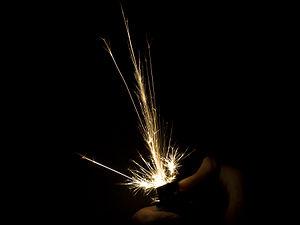
La pierre à briquet ou ferrocérium est un alliage métallique artificiel composé de 30 % de fer pour 70 % de mischmétal. Il génère une gerbe d'étincelles lorsqu'il est frotté contre une surface rugueuse et suffisamment dure, comme de l'acier strié. On l'appelle ainsi parce qu'il est utilisé pour cette propriété dans les briquets modernes. C'est un alliage constitué de mischmétal, trop mou pour donner de bonnes étincelles, il est allié à du fer et du magnésium qui forment du ferrocérium plus dur et aussi beaucoup moins réactif à la corrosion que l'alliage de lanthanides purs.